Nellie Spicer

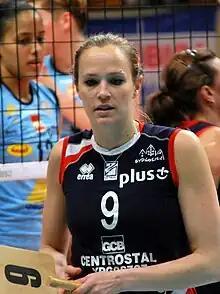

Mary Nelson "Nellie" Spicer (born July 3, 1987) is an American indoor volleyball player. She is a setter. Spicer is a member of the United States women's national volleyball team. She played college women's volleyball at UCLA.